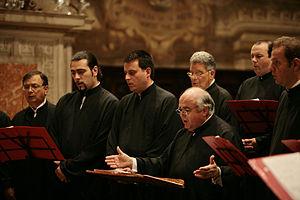
Lycourgos Angelopoulos, né le 21 septembre 1941 à Pyrgos, dans le Péloponnèse et mort le 18 mai 2014 à Athènes est un musicologue et chantre liturgique grec. Il a été professeur de chant byzantin au conservatoire d'Athènes, fondateur et directeur du Chœur byzantin de Grèce et Archon Protopsalte du patriarcat de Constantinople.